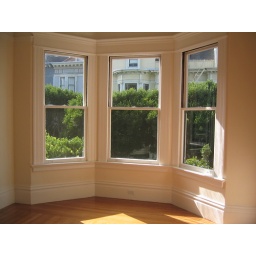
master bedroom bay window in treetops